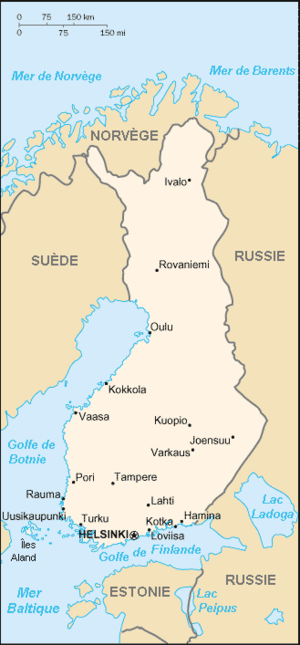
Carte de Finlande. Auteur
Cet article recense les frontières de la Finlande.
La Finlande, en forme longue la république de Finlande, est un pays d'Europe du Nord, membre de l'Union européenne depuis 1995.